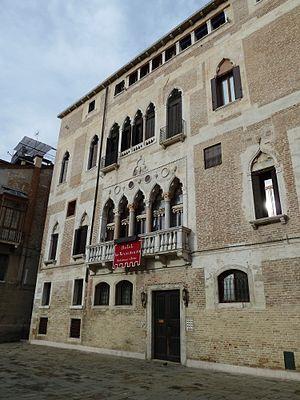
Palazzo Gritti Morosini Badoer (Venice)